Grünkohlessen

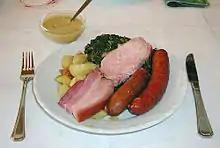
Grünkohl dish with German fries, "Pinkel", "Kochwurst", "Kassler", bacon and mustard

Grünkohlessen is an old wintertime custom in North Germany, and parts of Scandinavia (Denmark and Scania), involving drinking, games, and a feast of regional dishes, typically featuring kale, potatoes, and sausages. It is practised in the Free Hanseatic City of Bremen and its surrounding districts of Osterholz, Diepholz, Verden and Rotenburg, in Oldenburg Land, the County of Bentheim, Emsland, Osnabrück Land and East Frisia, in the Middle Weser Region, and also in Hamburg, Cuxhaven, in the Hanover Region, Hildesheim region, Brunswick Land, in the Magdeburg region, in Westphalia and Schleswig-Holstein.